Assam silk

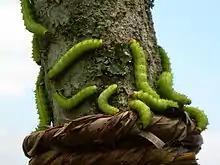
Muga silkworms on a som tree

Muga silk is the product of the silkworm "Antheraea assamensis" endemic to Assam. The larvae of these moths feed on som ("Machilus bombycina") and sualu ("Litsaea polyantha") leaves. The silk produced is known for its glossy, fine texture and durability. It was previously reported that muga silk cannot be dyed or bleached due to "low porosity", but this is incorrect; muga takes dye like any other silk. This silk can be hand washed with its lustre increasing after every wash. Very often the silk outlives its owner.